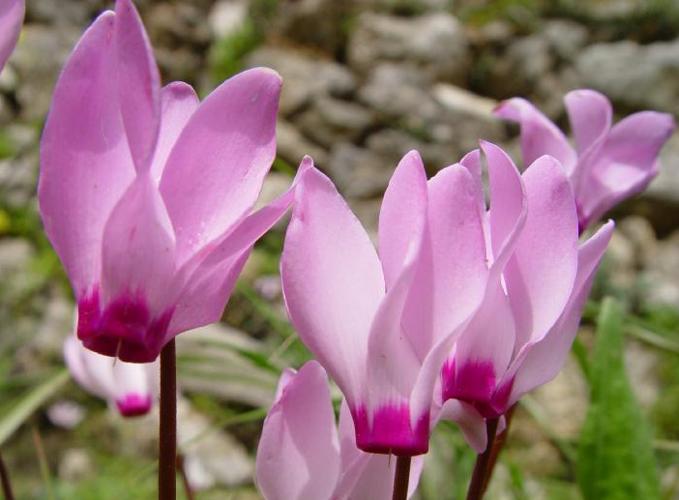
Label: cyclamen